History of Addis Ababa

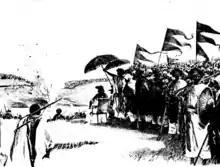
Emperor Menelik II (far right "seated") with retinues watching dynamite testing near Addis Ababa early 1890s. Published in the French magazine "Le Tour du Monde" (1896 issue)

Soon after Menelik II established his capital on Mount Entoto, he and his wife Taytu Betul were soon attracted southwards to the nearby hot springs of Finfinne. At the end of the rainy season in 1886, Menelik and Tatyu, went down to Finfinne along with their retainers and erected a large number of tents. Tatyu, admiring the scene from the door of her royal tent, is said to have ask Menelik to give her the land to build her a house there. He replied, "Begin by building a house; after that I will give you a country." "Where should I build my house?", she inquired. "On this spot", Menelik replied pointing to a large tree, "which my father King Sahle Selassie surrounded with a fence: go there and build your house. Once," he continued, "in this very place Sahle Selassie made the following prophecy, 'O land, today you are full of Gallas, but one day my grandson will build here a house and make you a city.'" That very week, Tatyu decided to construct a house; her steward was given orders to start at once, the work was completed not long after.